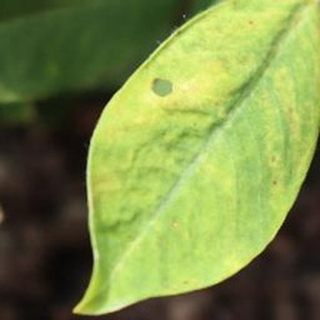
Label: groundnut_nutrition_deficiency